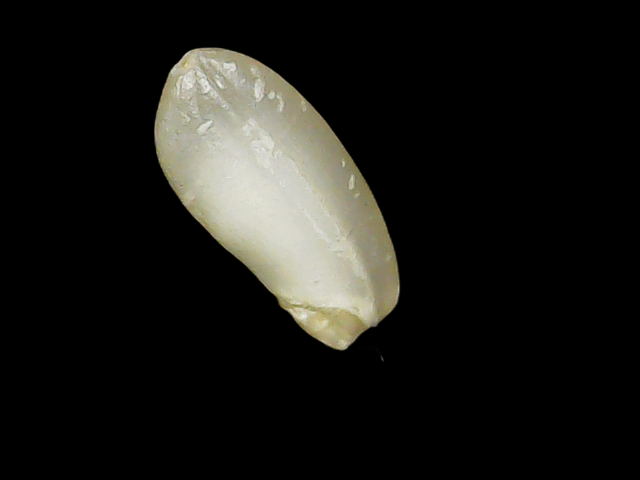
Rice variety: Binadhan10